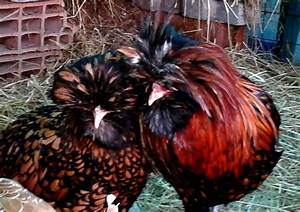
Label: chicken